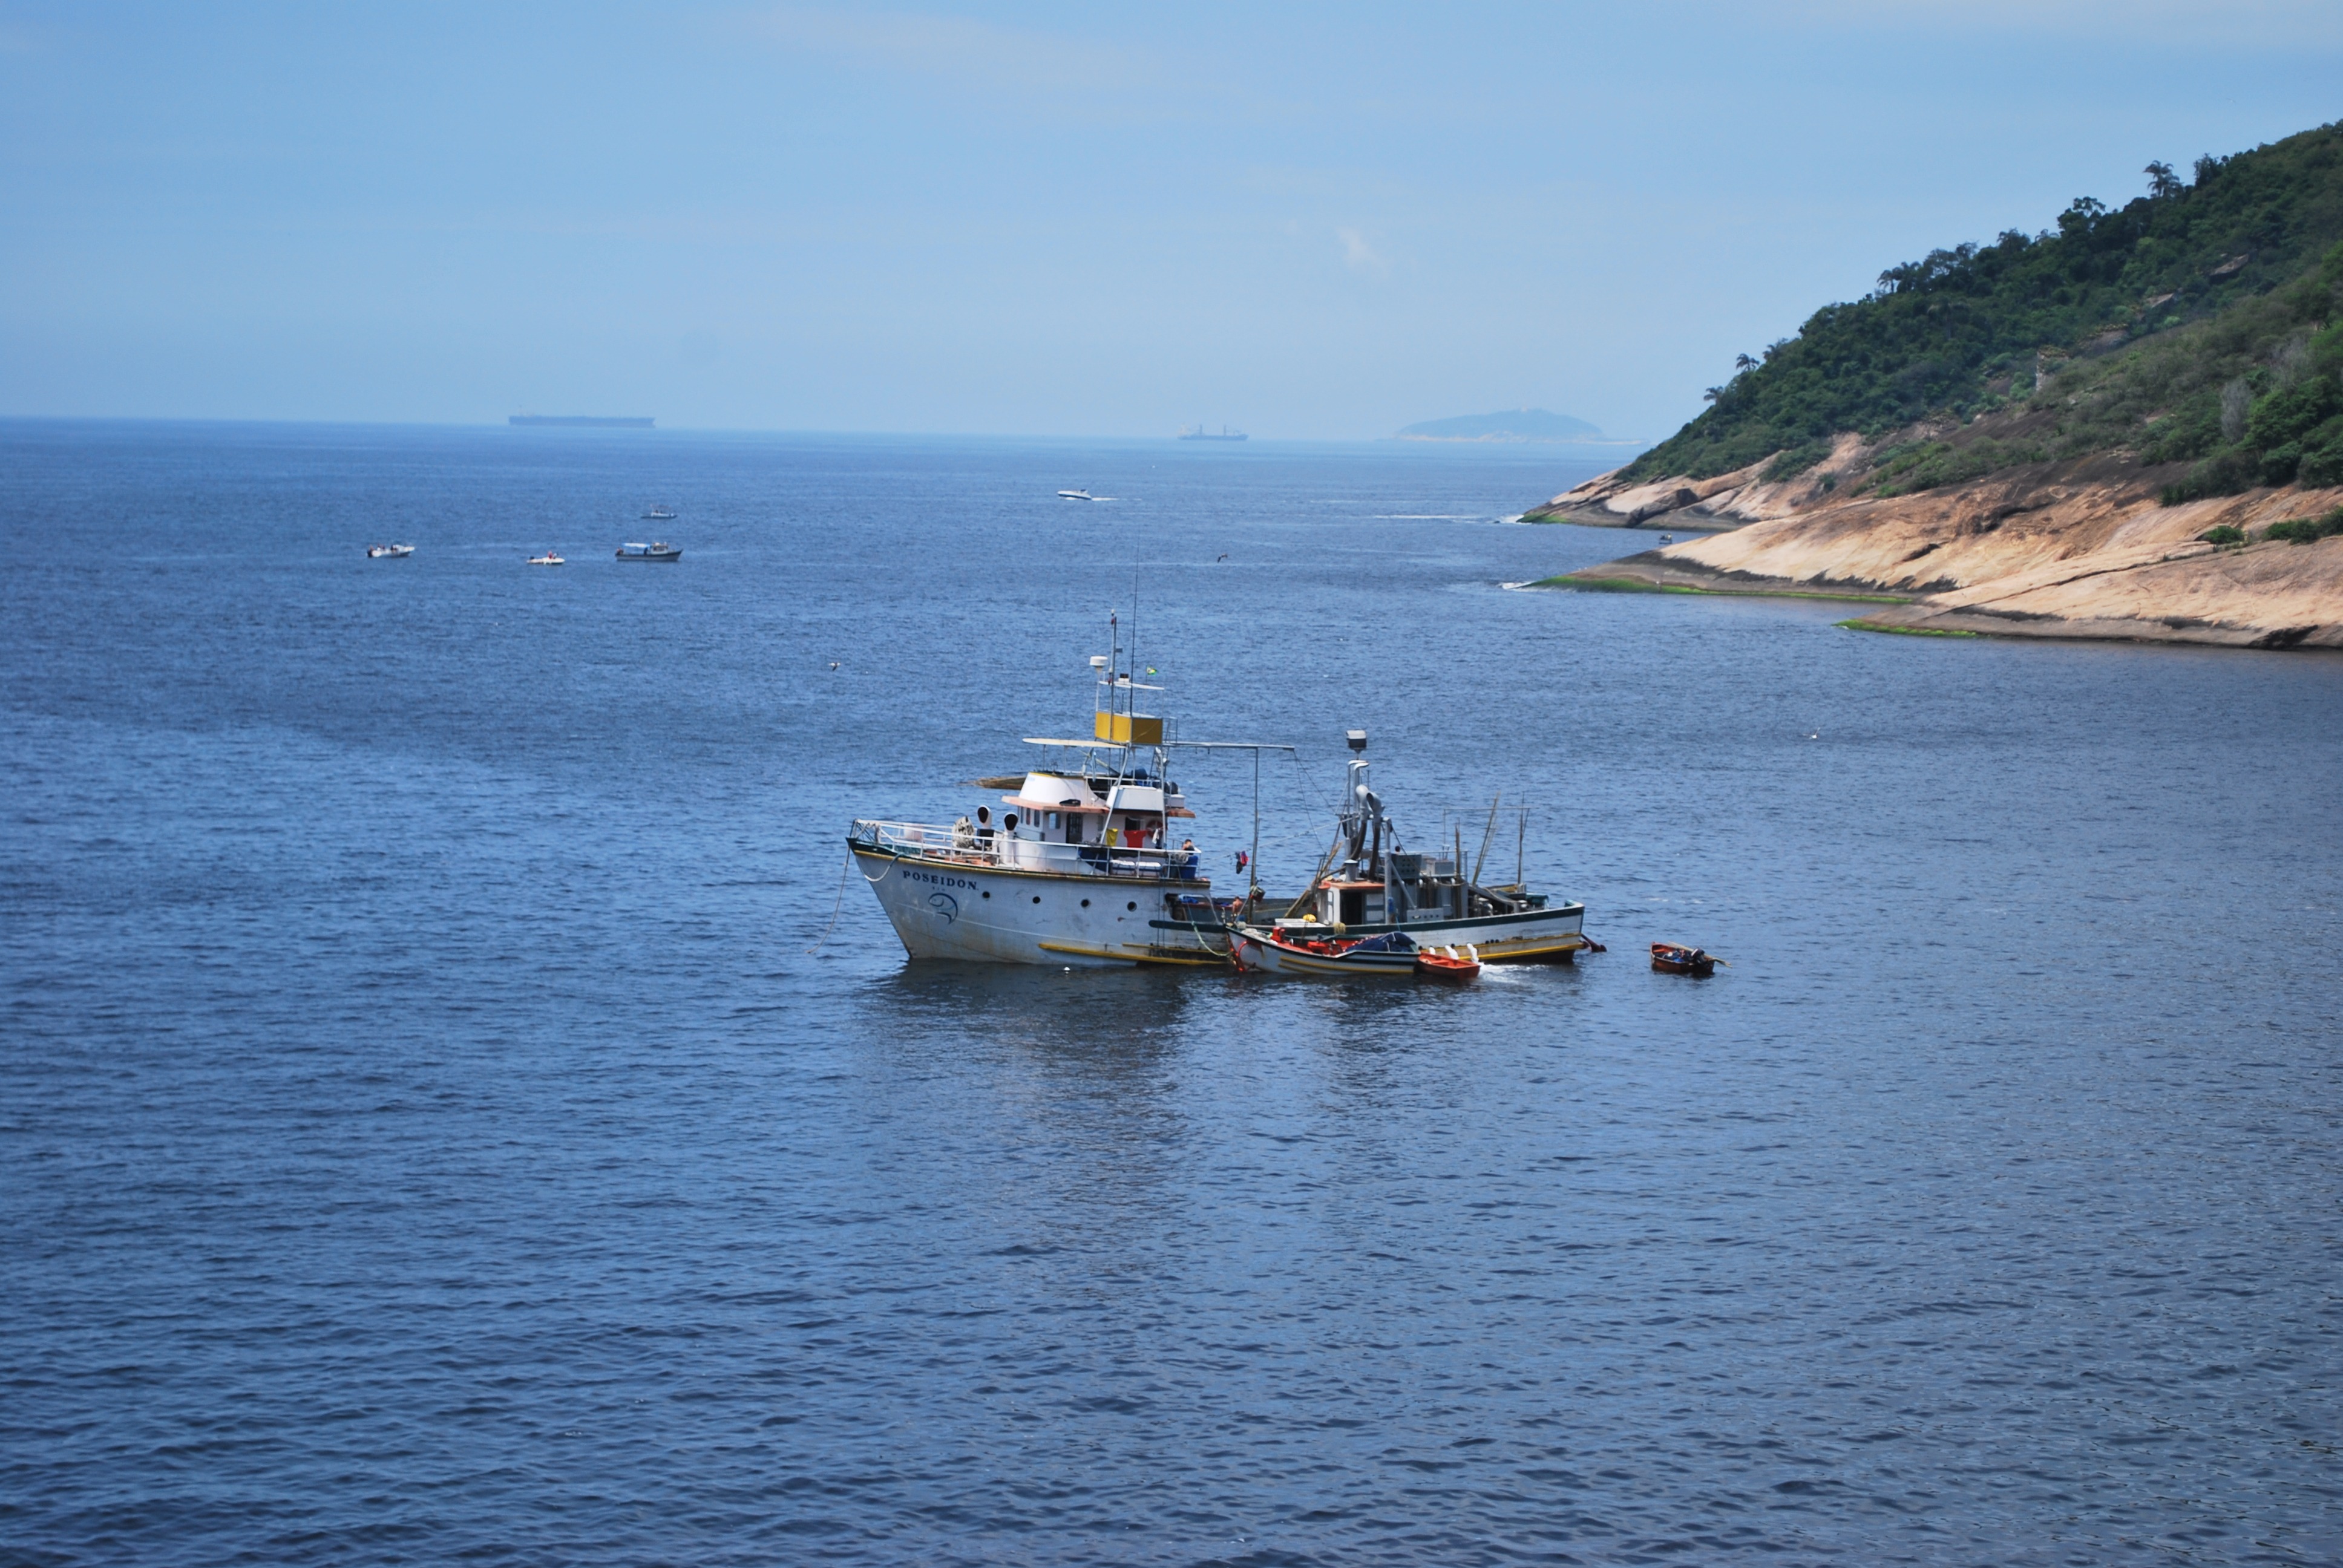
sea, coast, water, ocean, boat, ship, travel, transportation, transport, vessel, vehicle, bay, freight, body of water, shipment, nautical, container, cargo, marine, channel, shipping, maritime, watercraft, export, transporting